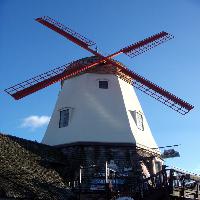
Weather: sun or clear